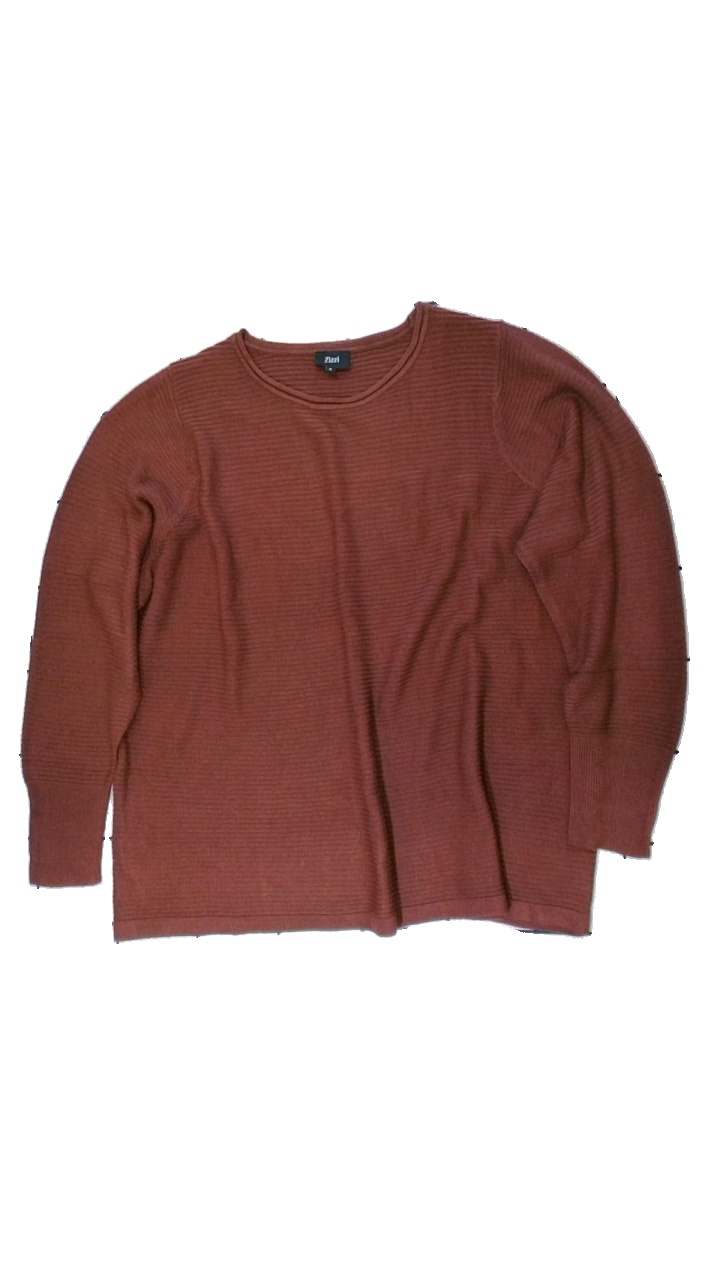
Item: Sweater (Ladies)
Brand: Zizzi
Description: röd stickad randig tröja, mycket bra skick
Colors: Red
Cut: Oversize
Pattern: Striped
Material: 100% acrylic
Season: All
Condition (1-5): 5
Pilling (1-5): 5
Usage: Reuse
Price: <50